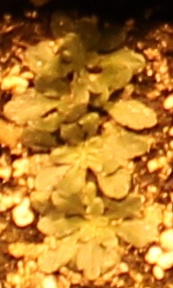
Label: Horseweed